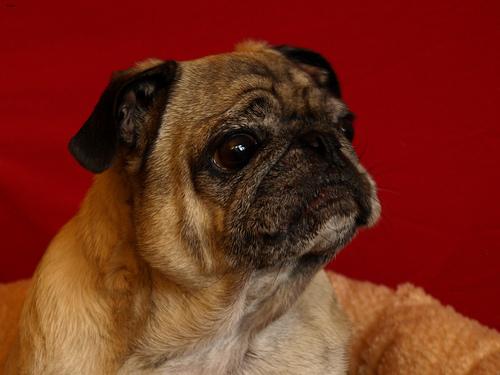
Breed: pug